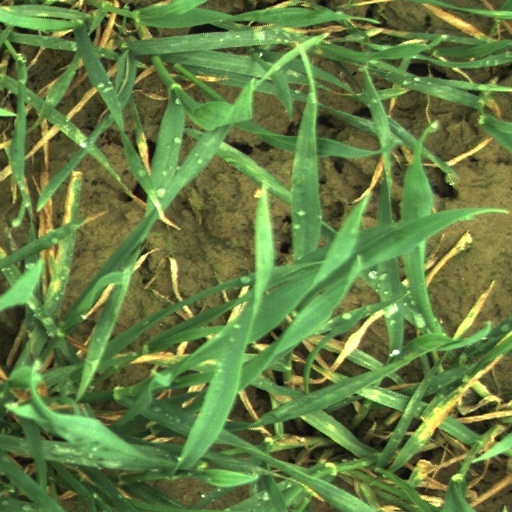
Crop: wheat